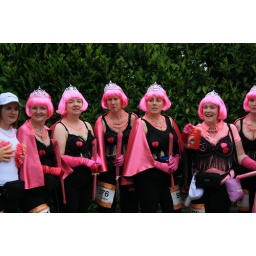
6 pink tiaras standing in a row, 6 pink tiaras standing in a row, and if one pink tiara should accidentally slip ...